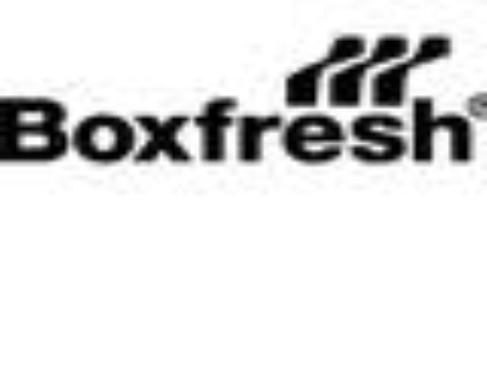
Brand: Boxfresh
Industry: Clothes